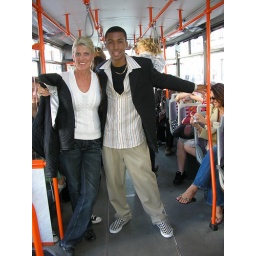
Jeryn rides street car in Prague Czechoslovakia